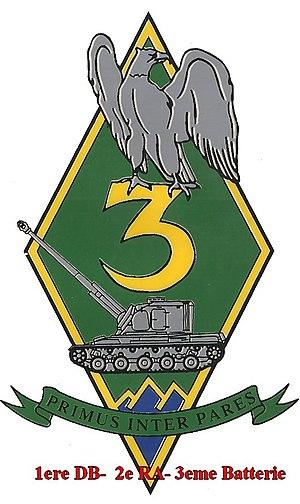
Emblème de la troisième batterie du 2eme RA
Le 2ᵉ régiment d’artillerie fut créé en 1720 sous le nom de Régiment Royal d'Artillerie. Plusieurs fois renommé et licencié, il fit partie des Forces françaises en Allemagne basé à Landau in der Pfalz en Allemagne de 1961 jusqu'à sa dissolution en 1999.